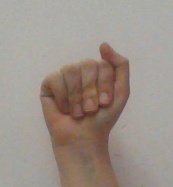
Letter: saad